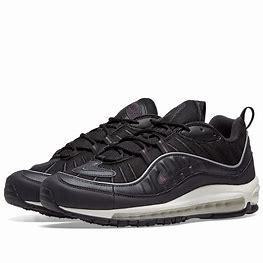
Brand: Nike
Model: Air Max 98